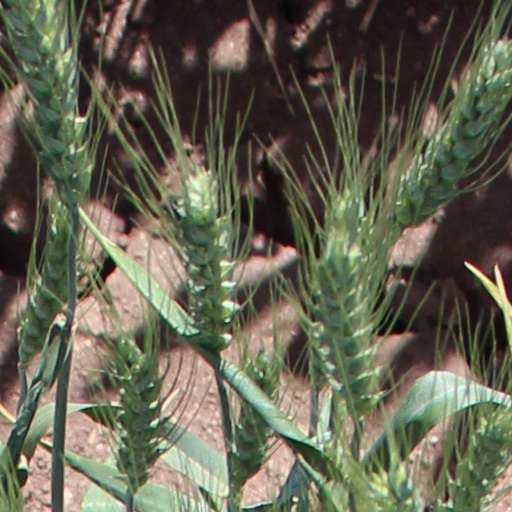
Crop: wheat